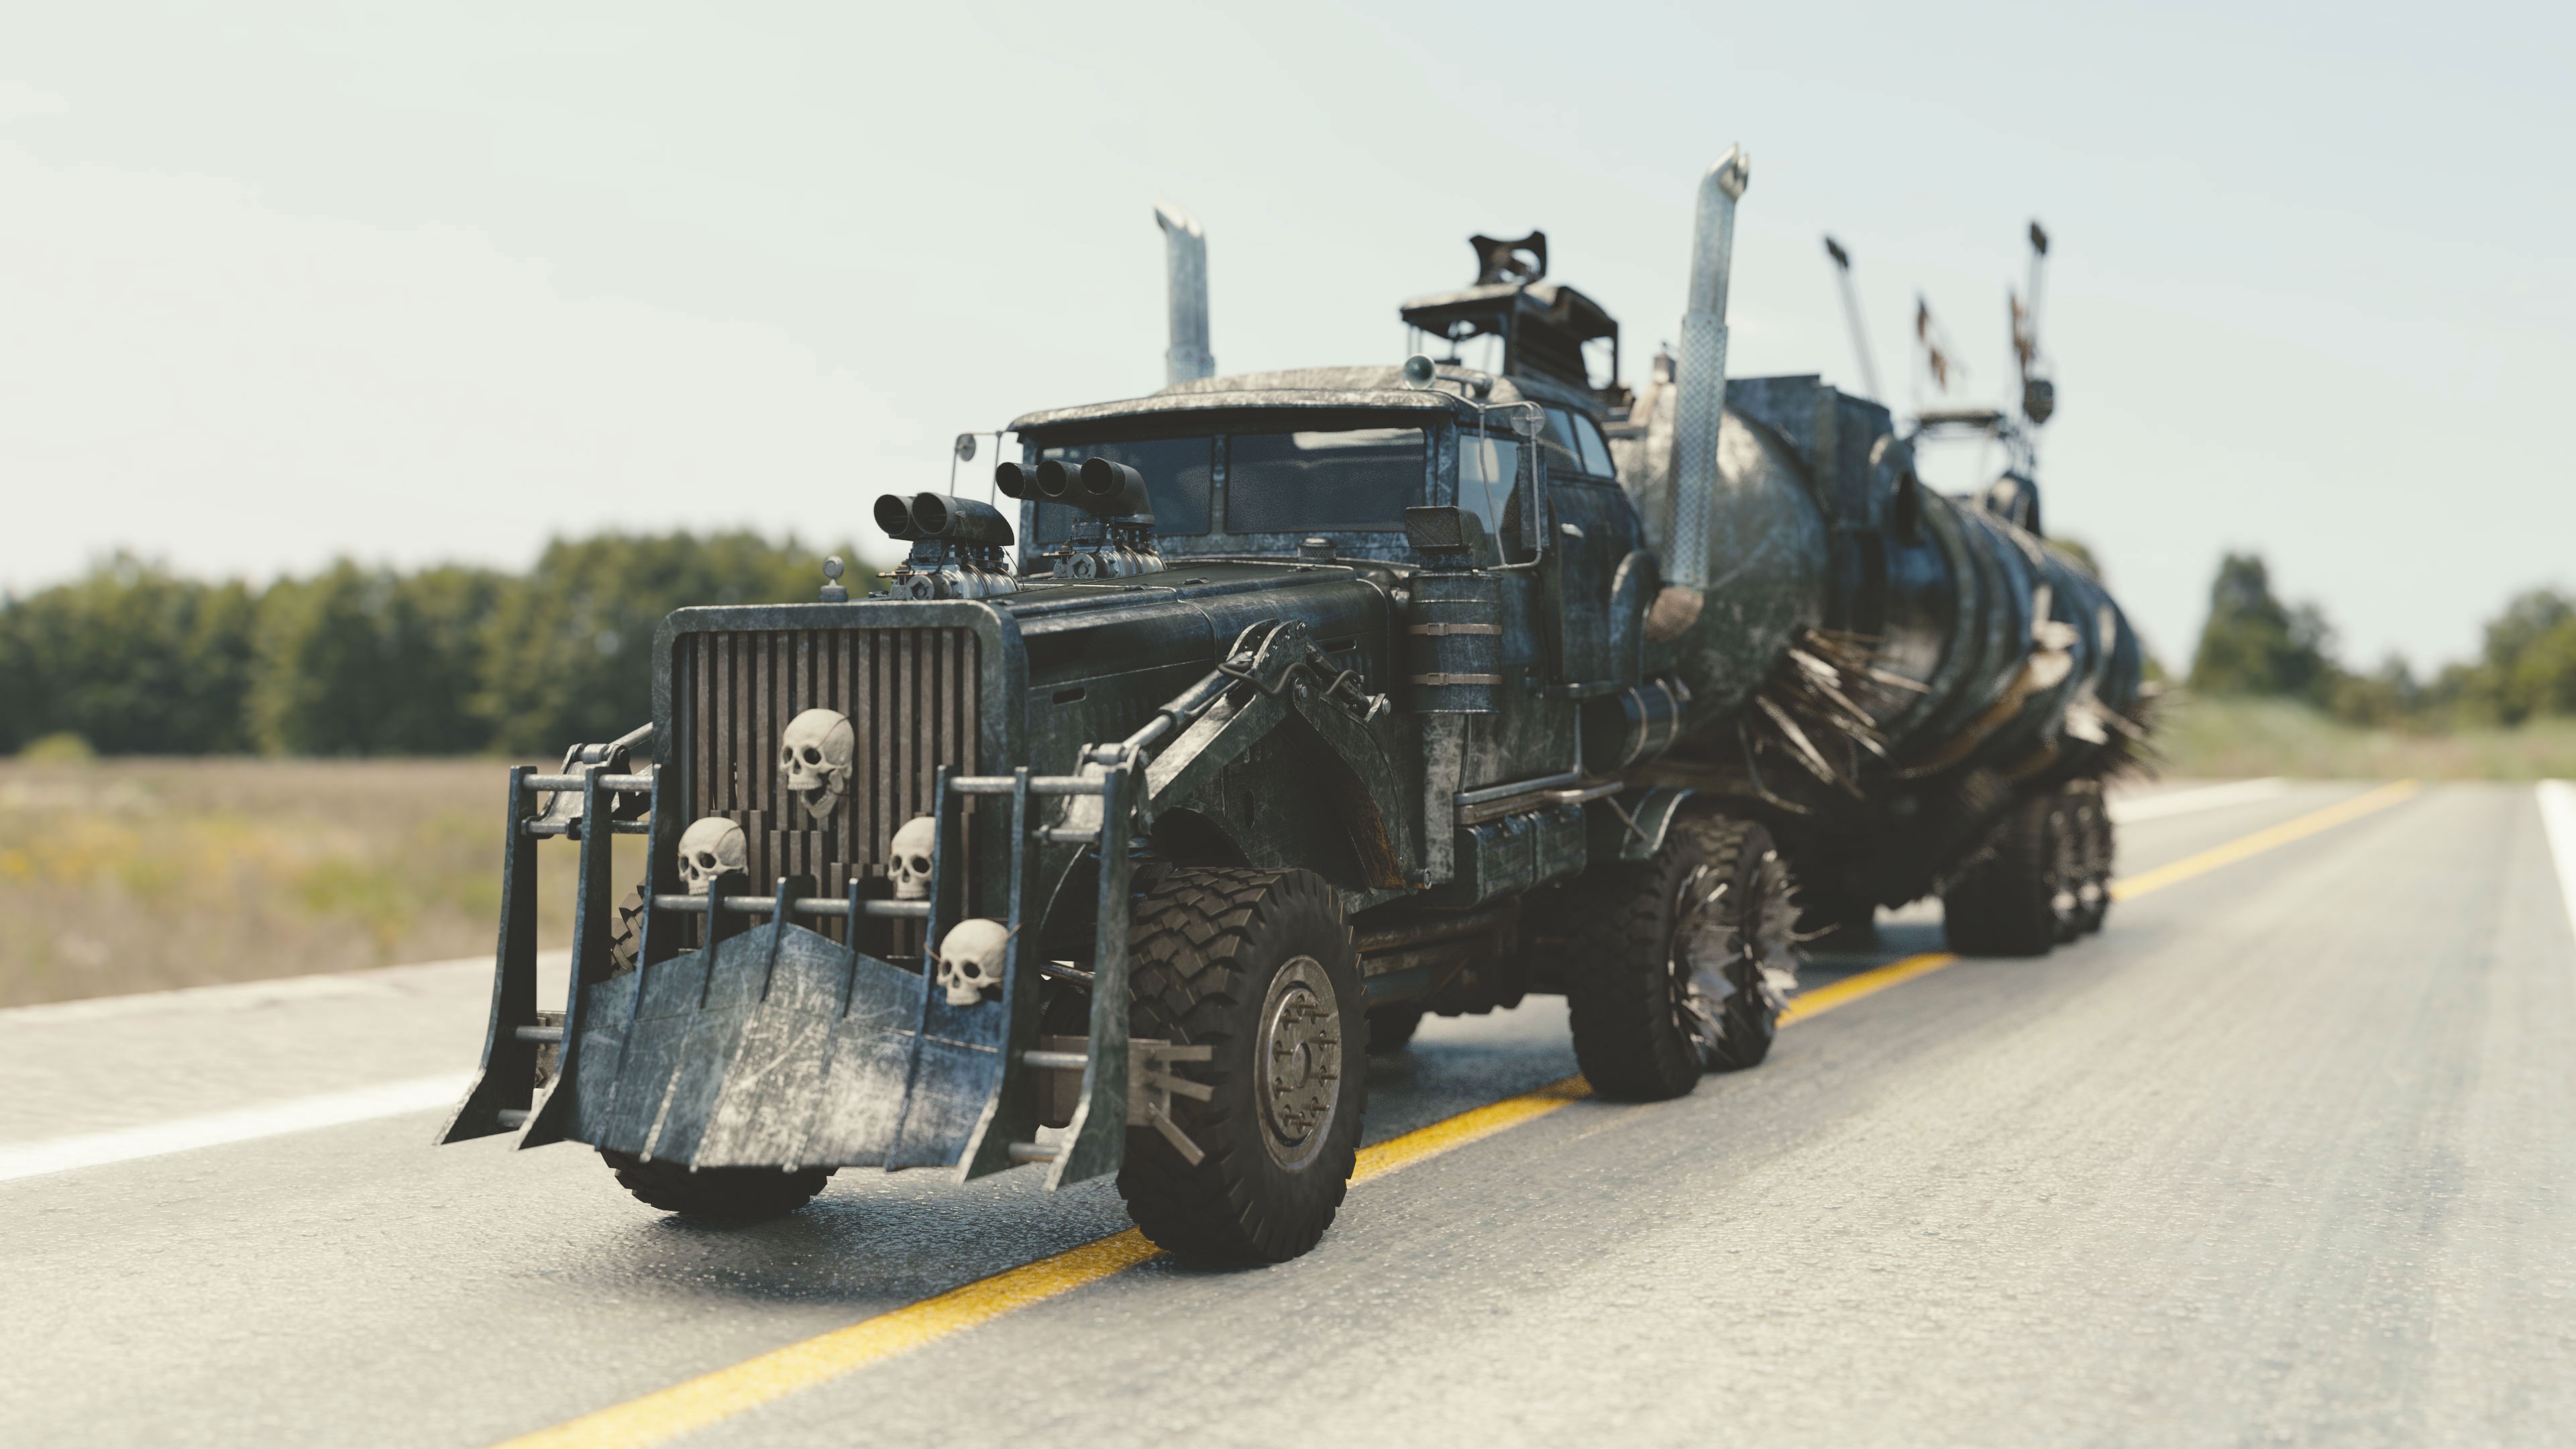
track, car, asphalt, military, transport, truck, army, vehicle, locomotive, mad max fury, mad max, monster car, armored car, military vehicle